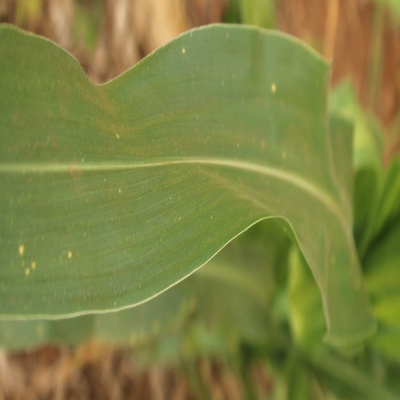
Crop: Maize
Condition: leaf spot